Fort Marcy (Virginia)

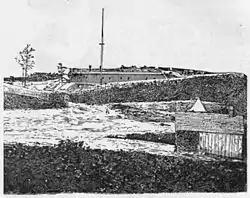
Fort Marcy as it appeared during the Civil War

Fort Marcy was a Union fortification protecting Washington, D.C. during the American Civil War. Its remains are now administered by the National Park Service as part of the George Washington Memorial Parkway in Fairfax County, Virginia.